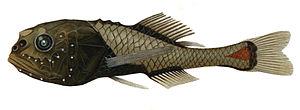
Les Stephanoberyciformes sont un ordre de poissons divisé en deux super-familles et comportant neuf familles, de nos jours essentiellement répandues dans les abysses.
Les Melamphaidae sont une famille de poissons abyssaux, de l'ordre des Stephanoberyciformes.
Poromitra crassiceps est une espèce de poissons abyssaux de la famille des Melamphaidae.
Un poisson abyssal, poisson des abysses ou poisson des profondeurs est une espèce de poissons qui passe la plus grande partie de sa vie dans les abysses. Les poissons des abysses constituent un élément important de la faune abyssale et une ressource halieutique considérable. Réputés pour leur apparence monstrueuse, la plupart mesurent à peine une dizaine de centimètres de longueur, rares sont ceux qui dépassent le mètre. En raison de leur difficile accessibilité, on ne sait que peu de choses de leur comportement, on ne peut le déduire qu'à partir de leur anatomie.